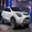
Label: automobile